The Original All Blacks

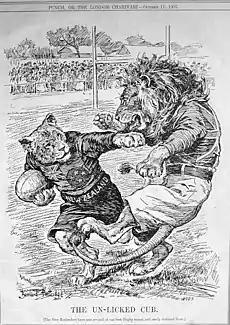
Illustration by Bernard Partridge published in "Punch" magazine, with a depiction of a "cub" beating a lion

At the time of the Tour, rugby in Scotland was a game of the upper classes, and the Scottish Rugby Union (SRU) was very conservative. Their officials believed the game should remain strictly amateur, and that rugby was for the players, not the spectators. The Scottish were uncomfortable with the public interest in the All Blacks, and did not make them feel very welcome. They interpreted a letter sent to them stating that the All Blacks did not want to be entertained after their match quite literally, and the All Blacks were not invited to the after-match dinner organised by the Scottish Union. As well as this, the SRU refused to grant international caps for the game.